2009–10 Beşiktaş J.K. season

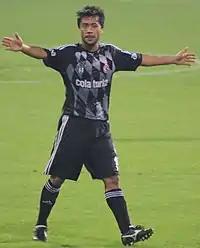
Rodrigo Tabata with alternate kit

The new season kits of Beşiktaş were introduced on 19 July on the season jersey and fall/winter fashion clothing show at Nevzat Demir Facilities. The kit supplier of jerseys is Adidas and the main jersey sponsor is Cola Turka for the season, as it is since 2004.